German war crimes during the invasion of Poland

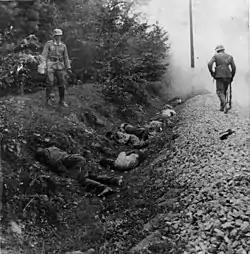
Polish prisoners of war murdered near Ciepielów, 8 September 1939

Nazi Germany's invasion of Poland in 1939 was characterized by mass murders of civilians and prisoners of war, attacks on undefended civilian targets, rapes, looting, destruction of property, and other severe violations of the international humanitarian law committed by German military, police, and paramilitary formations.